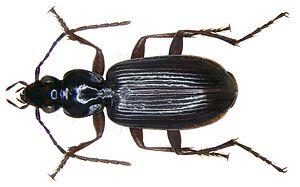
Les Platynina sont une sous-tribu de coléoptères de la famille des carabidae, de la sous-famille des Platyninae et de la tribu des Platynini.
Les Platynini sont une tribu de coléoptères de la famille des carabidae et de la sous-famille des Platyninae.